Hordaland

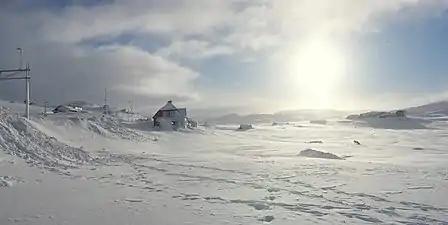
Finse is the highest point of the Norwegian Railway System, located at above sea level.

Hordaland is semi-circular in shape. It is located on the western coast of Norway, split from southwest to northeast by the long, deep Hardangerfjorden, one of Norway's main fjords and a great tourist attraction. About half of the National park of Hardangervidda is in this county. The county also includes many well-known waterfalls, such as Vøringsfossen and Stykkjedalsfossen. It also includes the Folgefonna and Hardangerjøkulen glaciers.